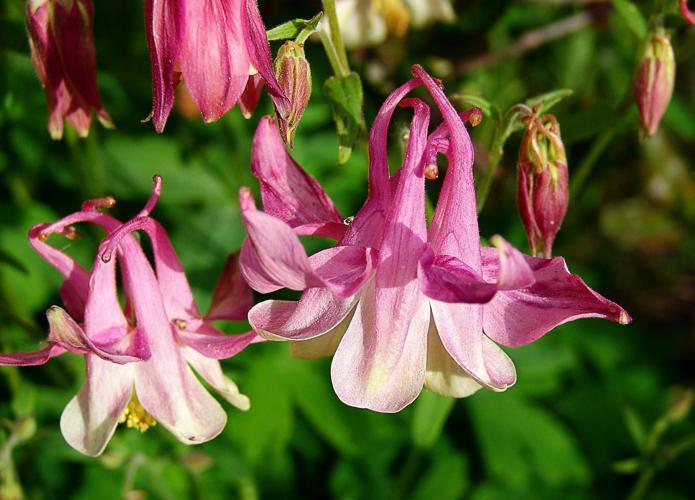
Label: columbine